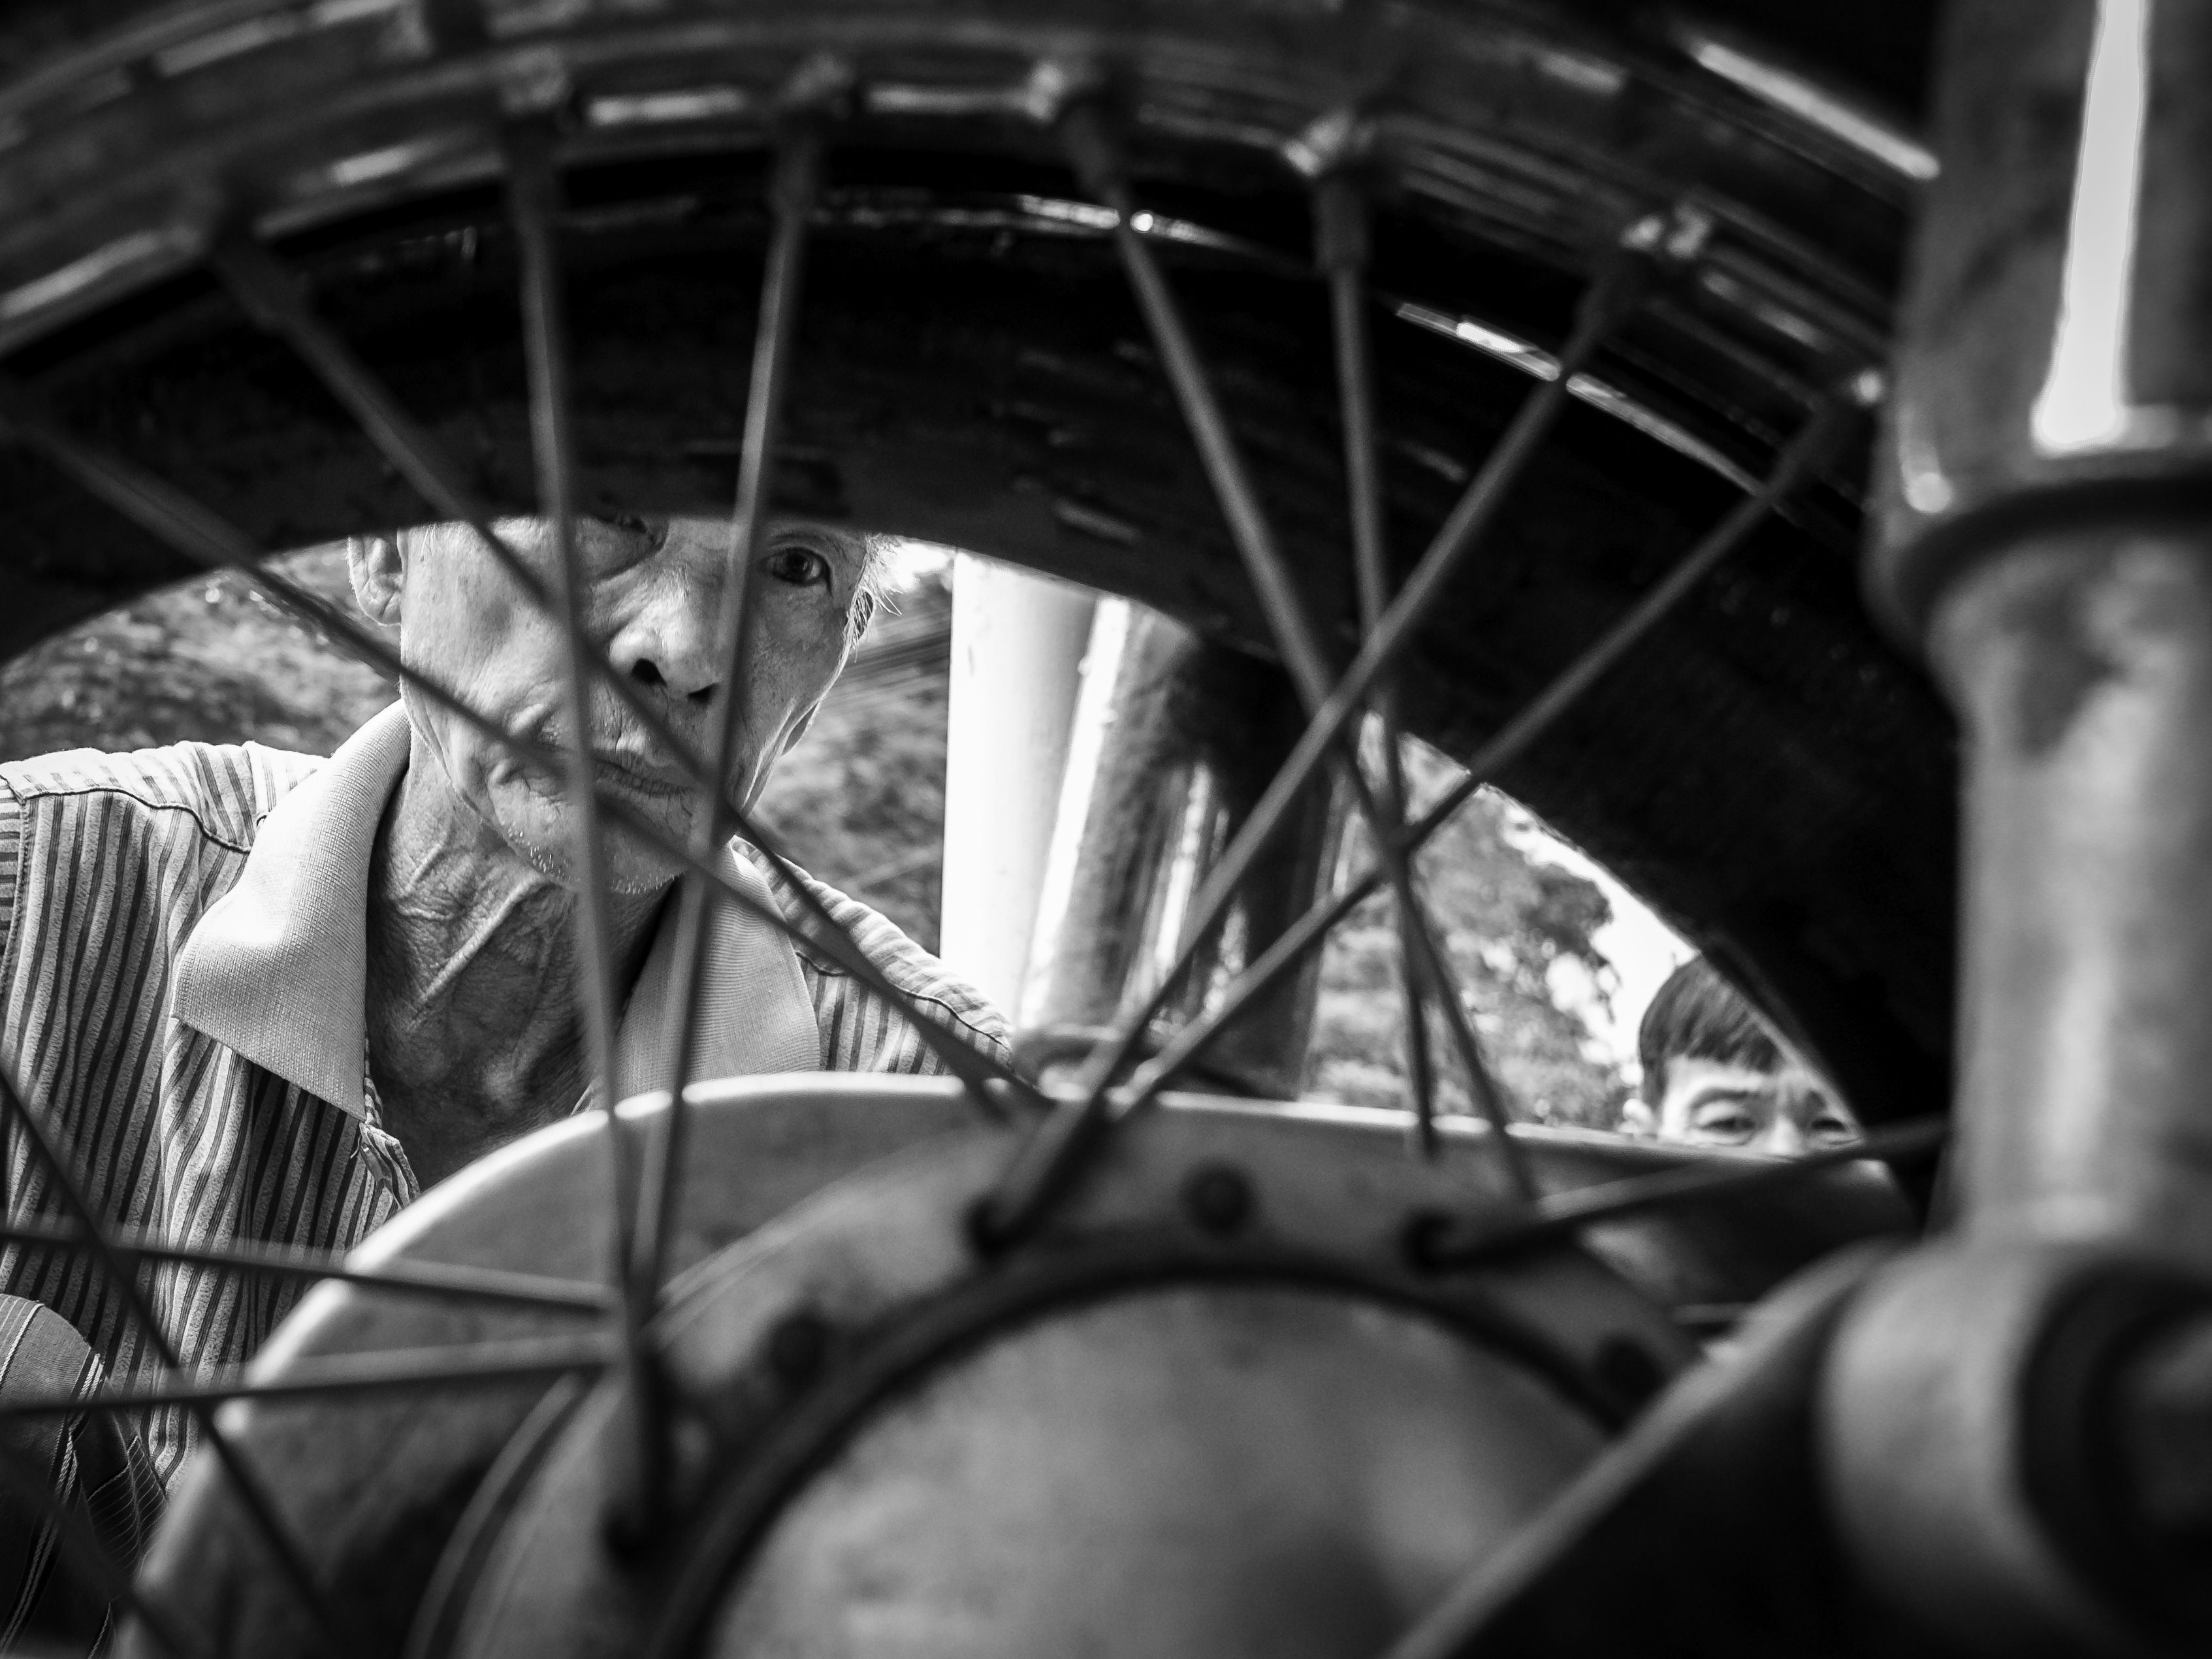
man, black and white, people, street, photography, wheel, bicycle, city, explore, transportation, vehicle, frame, black, monochrome, tire, moped, streetphotography, flickr, bw, blackandwhite, candid, creativecommons, scooter, stadt, sw, scene, schwarzweis, tiefenschrfe, depthoffield, dof, roller, vietnam, menschen, strase, unposed, ungestellt, strasenfotografie, schrfentiefe, motorroller, mann, erwachsener, fujixt1, fujifilmxt1, szene, adult, streettog, tog, querformat, rahmen, landscapeformat, 43, focused, concentrated, konzentriert, fokussiert, verkehr, roadtraffic, hanoi, motorscooter, monochrome photography